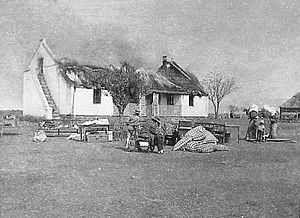
Den brændte jords taktik
Under Anden boerkrig står civile boere og ser på, at britiske soldater brænder deres huse ned: Boerne fik 10 minutter til at samle deres ejendele før ildspåsættelsen.
Den brændte jords taktik er en militær taktik, der består i at ødelægge bygninger, fabrikker, marker og lignende under en tilbagetrækning. Formålet er at forhindre, at de falder i fjendens hænder og dermed kan bidrage til dens ressourcer.